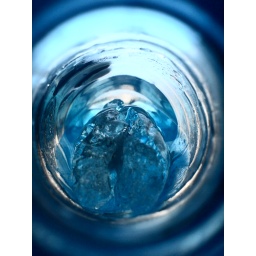
ice in a water bottle